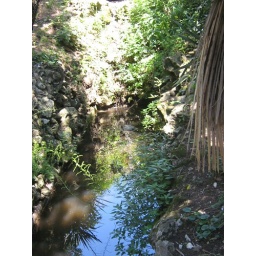
sky in the water